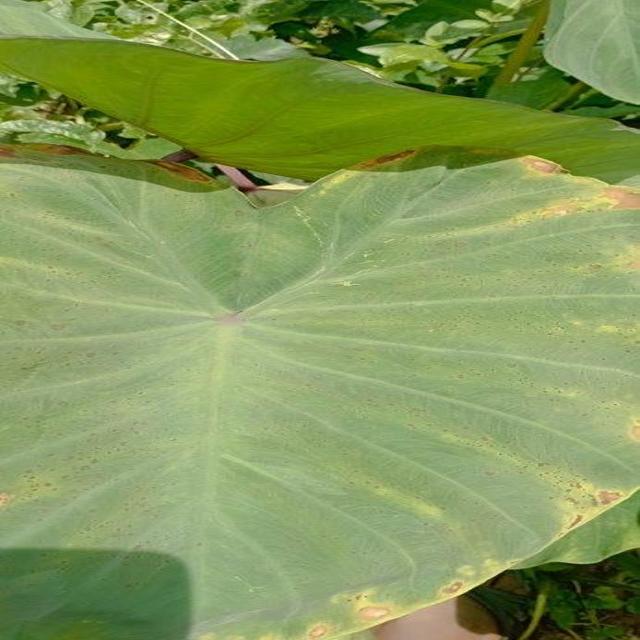
Label: Mid_Blight